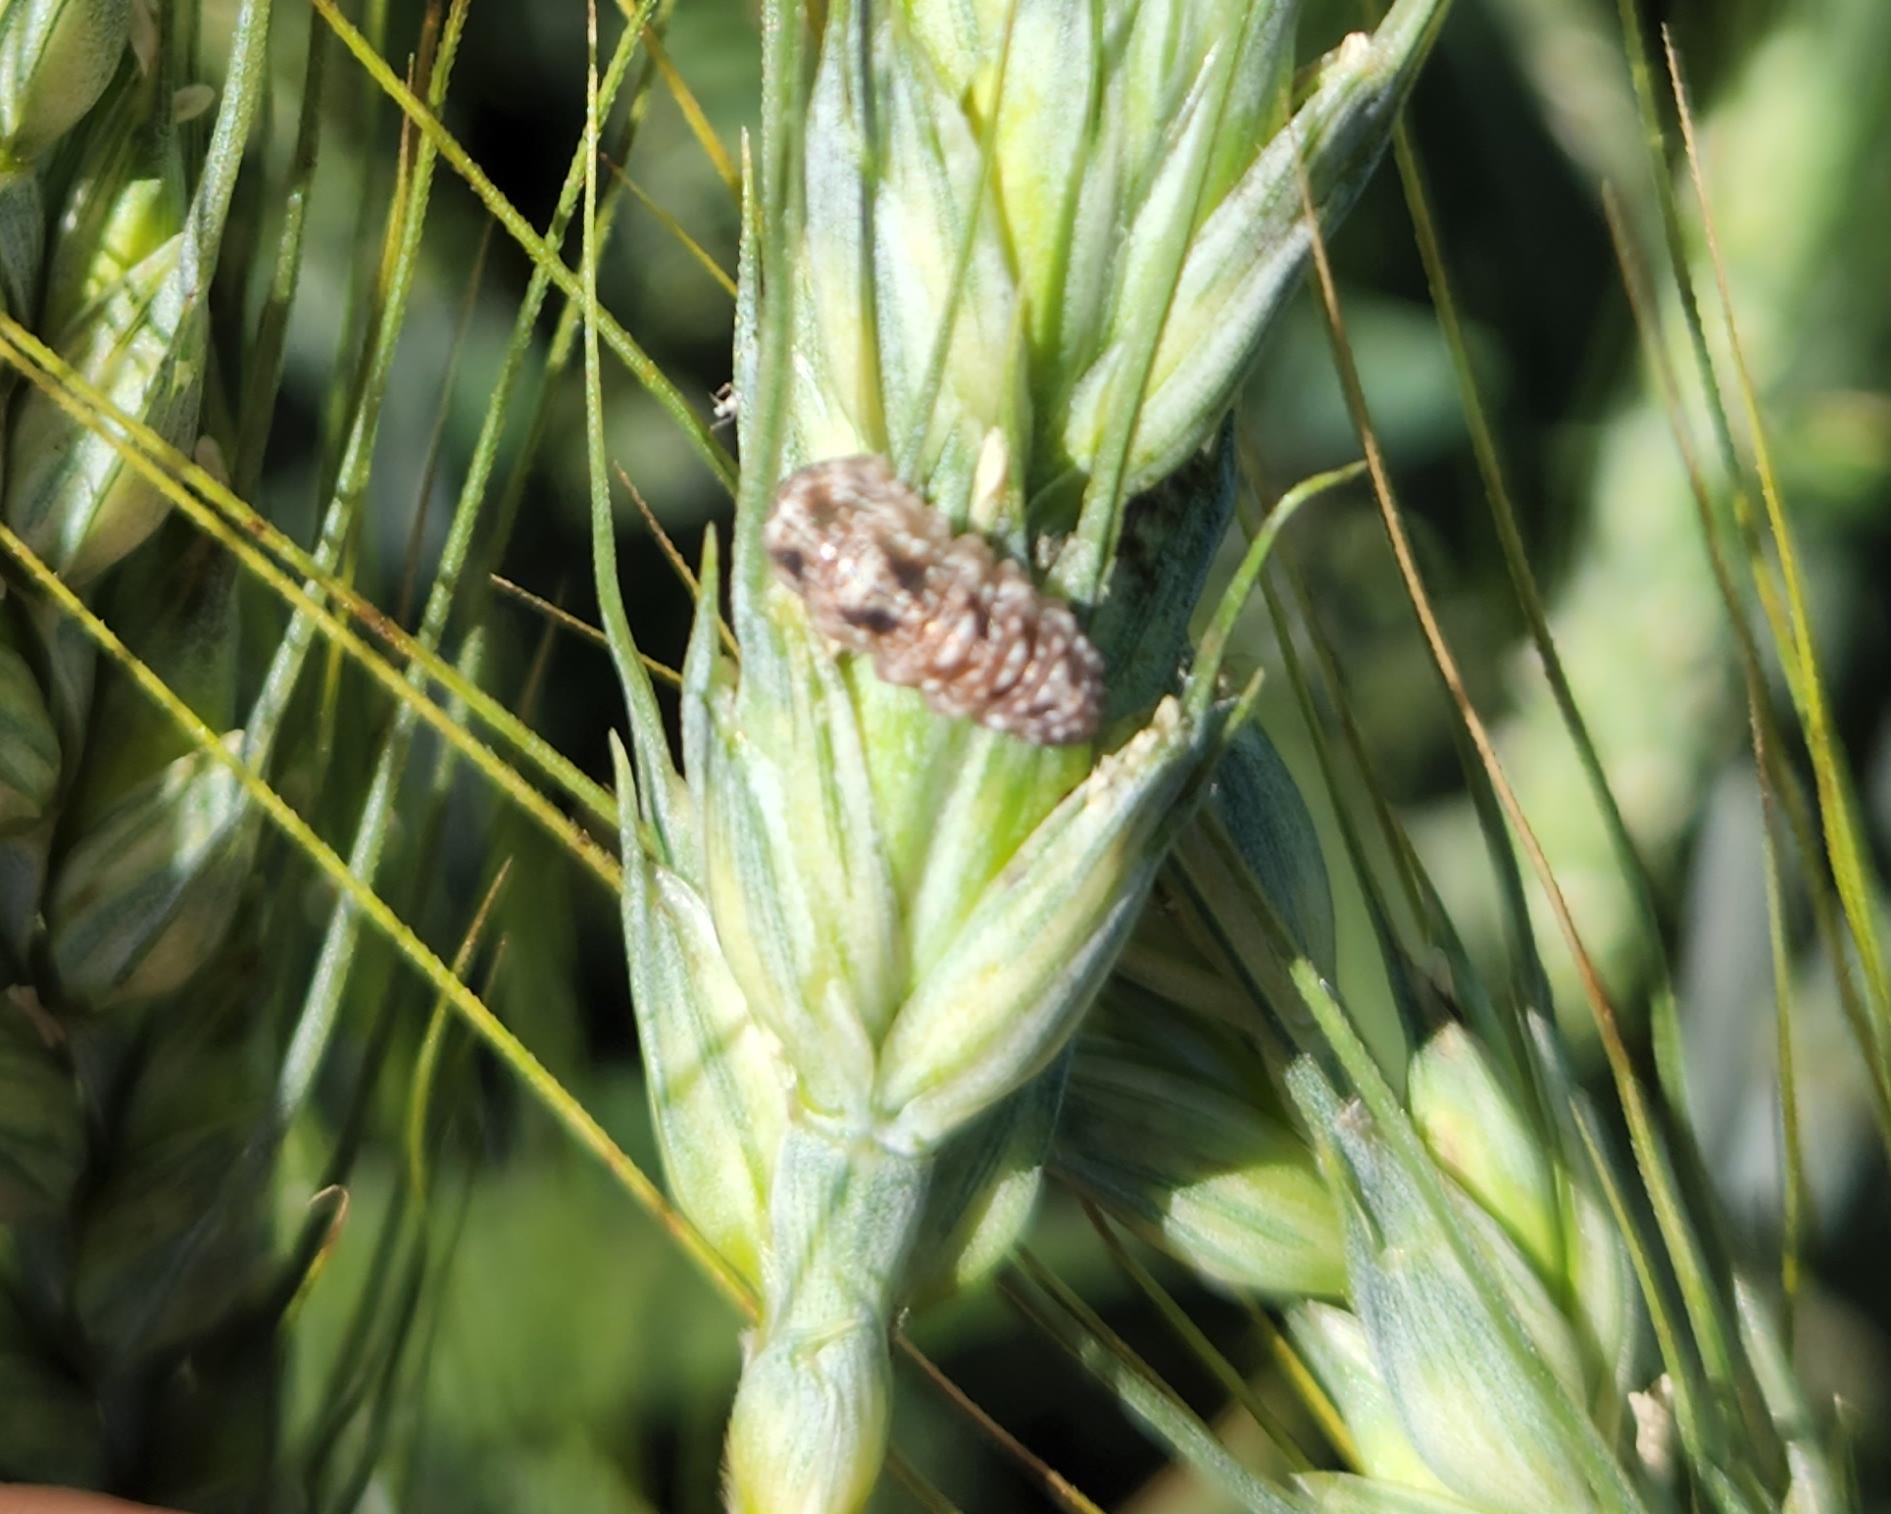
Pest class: predators